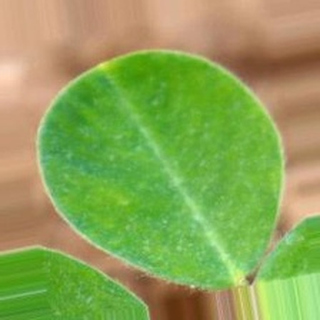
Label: healthy_groundnut